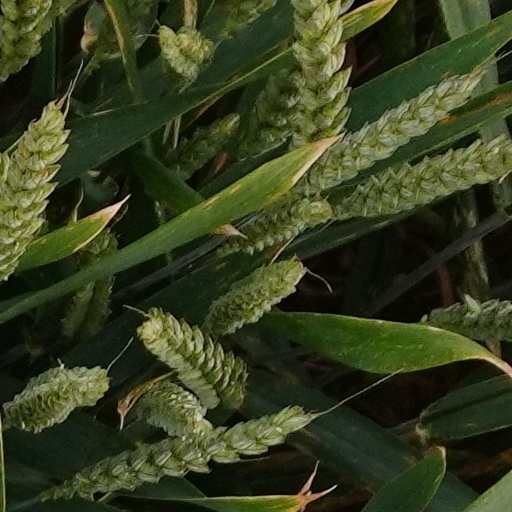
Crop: wheat